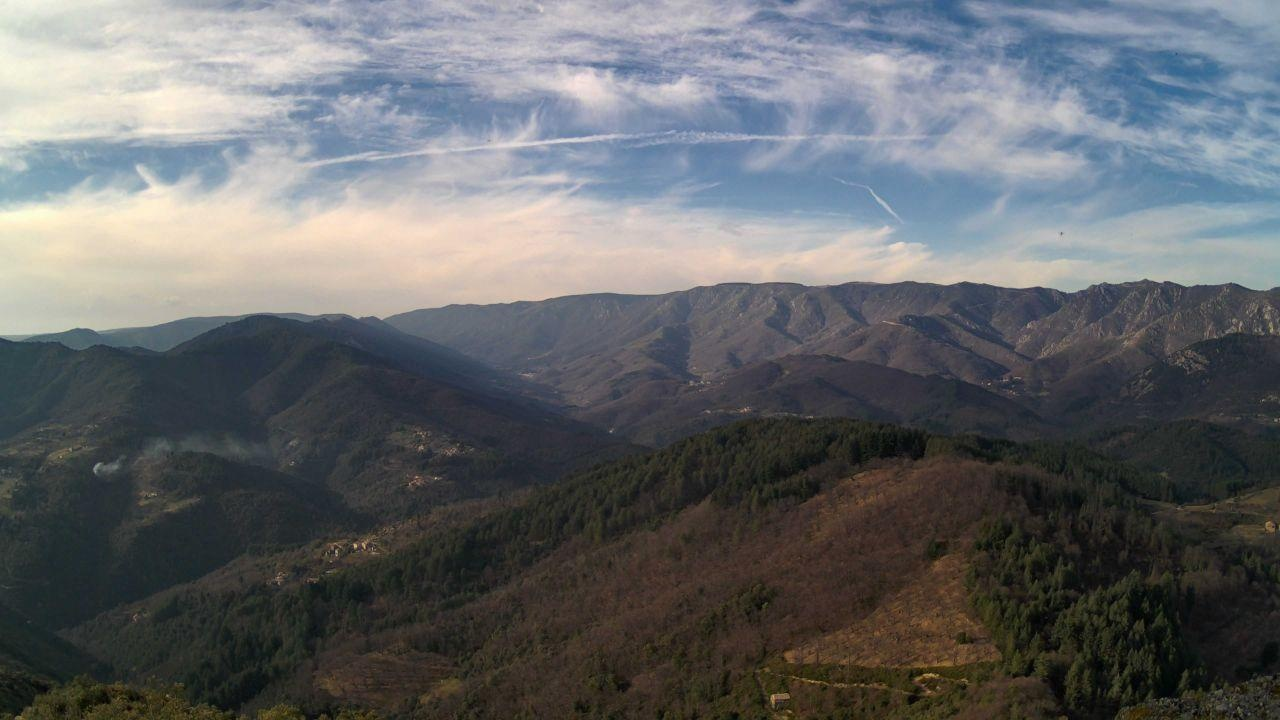
Fire: no
Smoke: yes